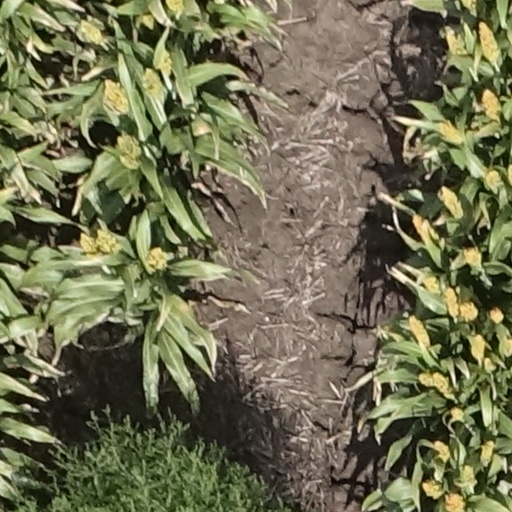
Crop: sorghum